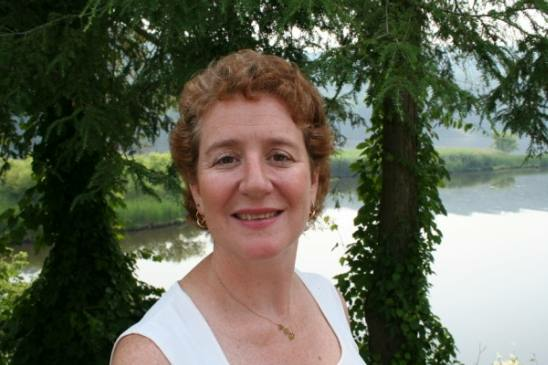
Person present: Yes